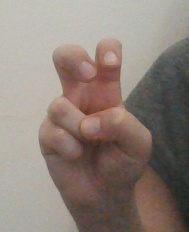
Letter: toot